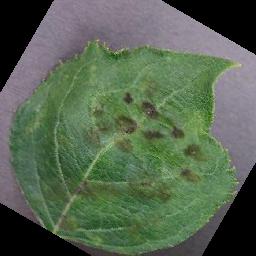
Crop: apple
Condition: scab